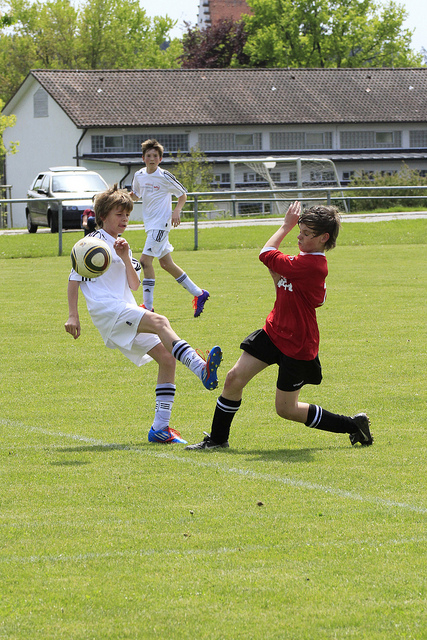
những đứa trẻ đang chơi bóng đá ngoài sân cỏ